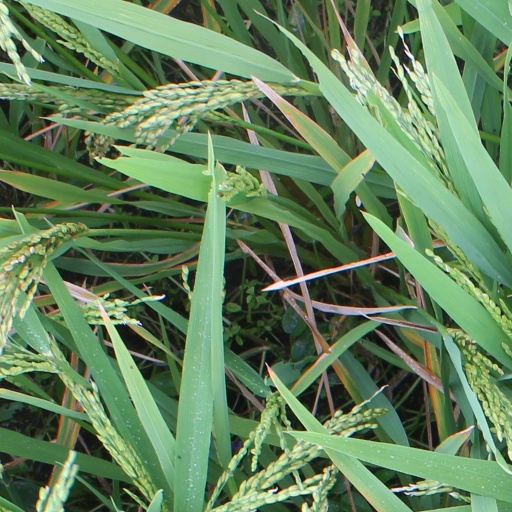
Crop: rice